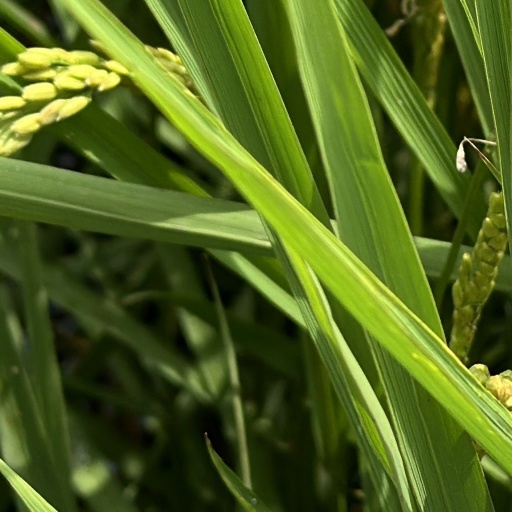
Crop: rice